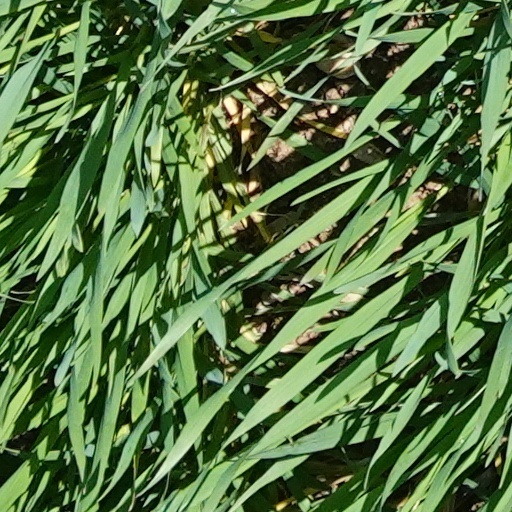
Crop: wheat